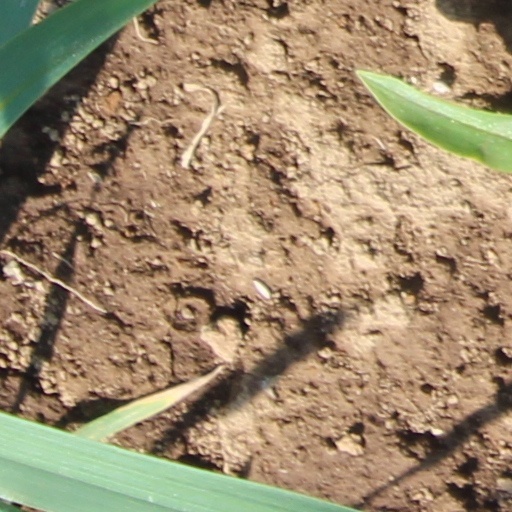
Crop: wheat